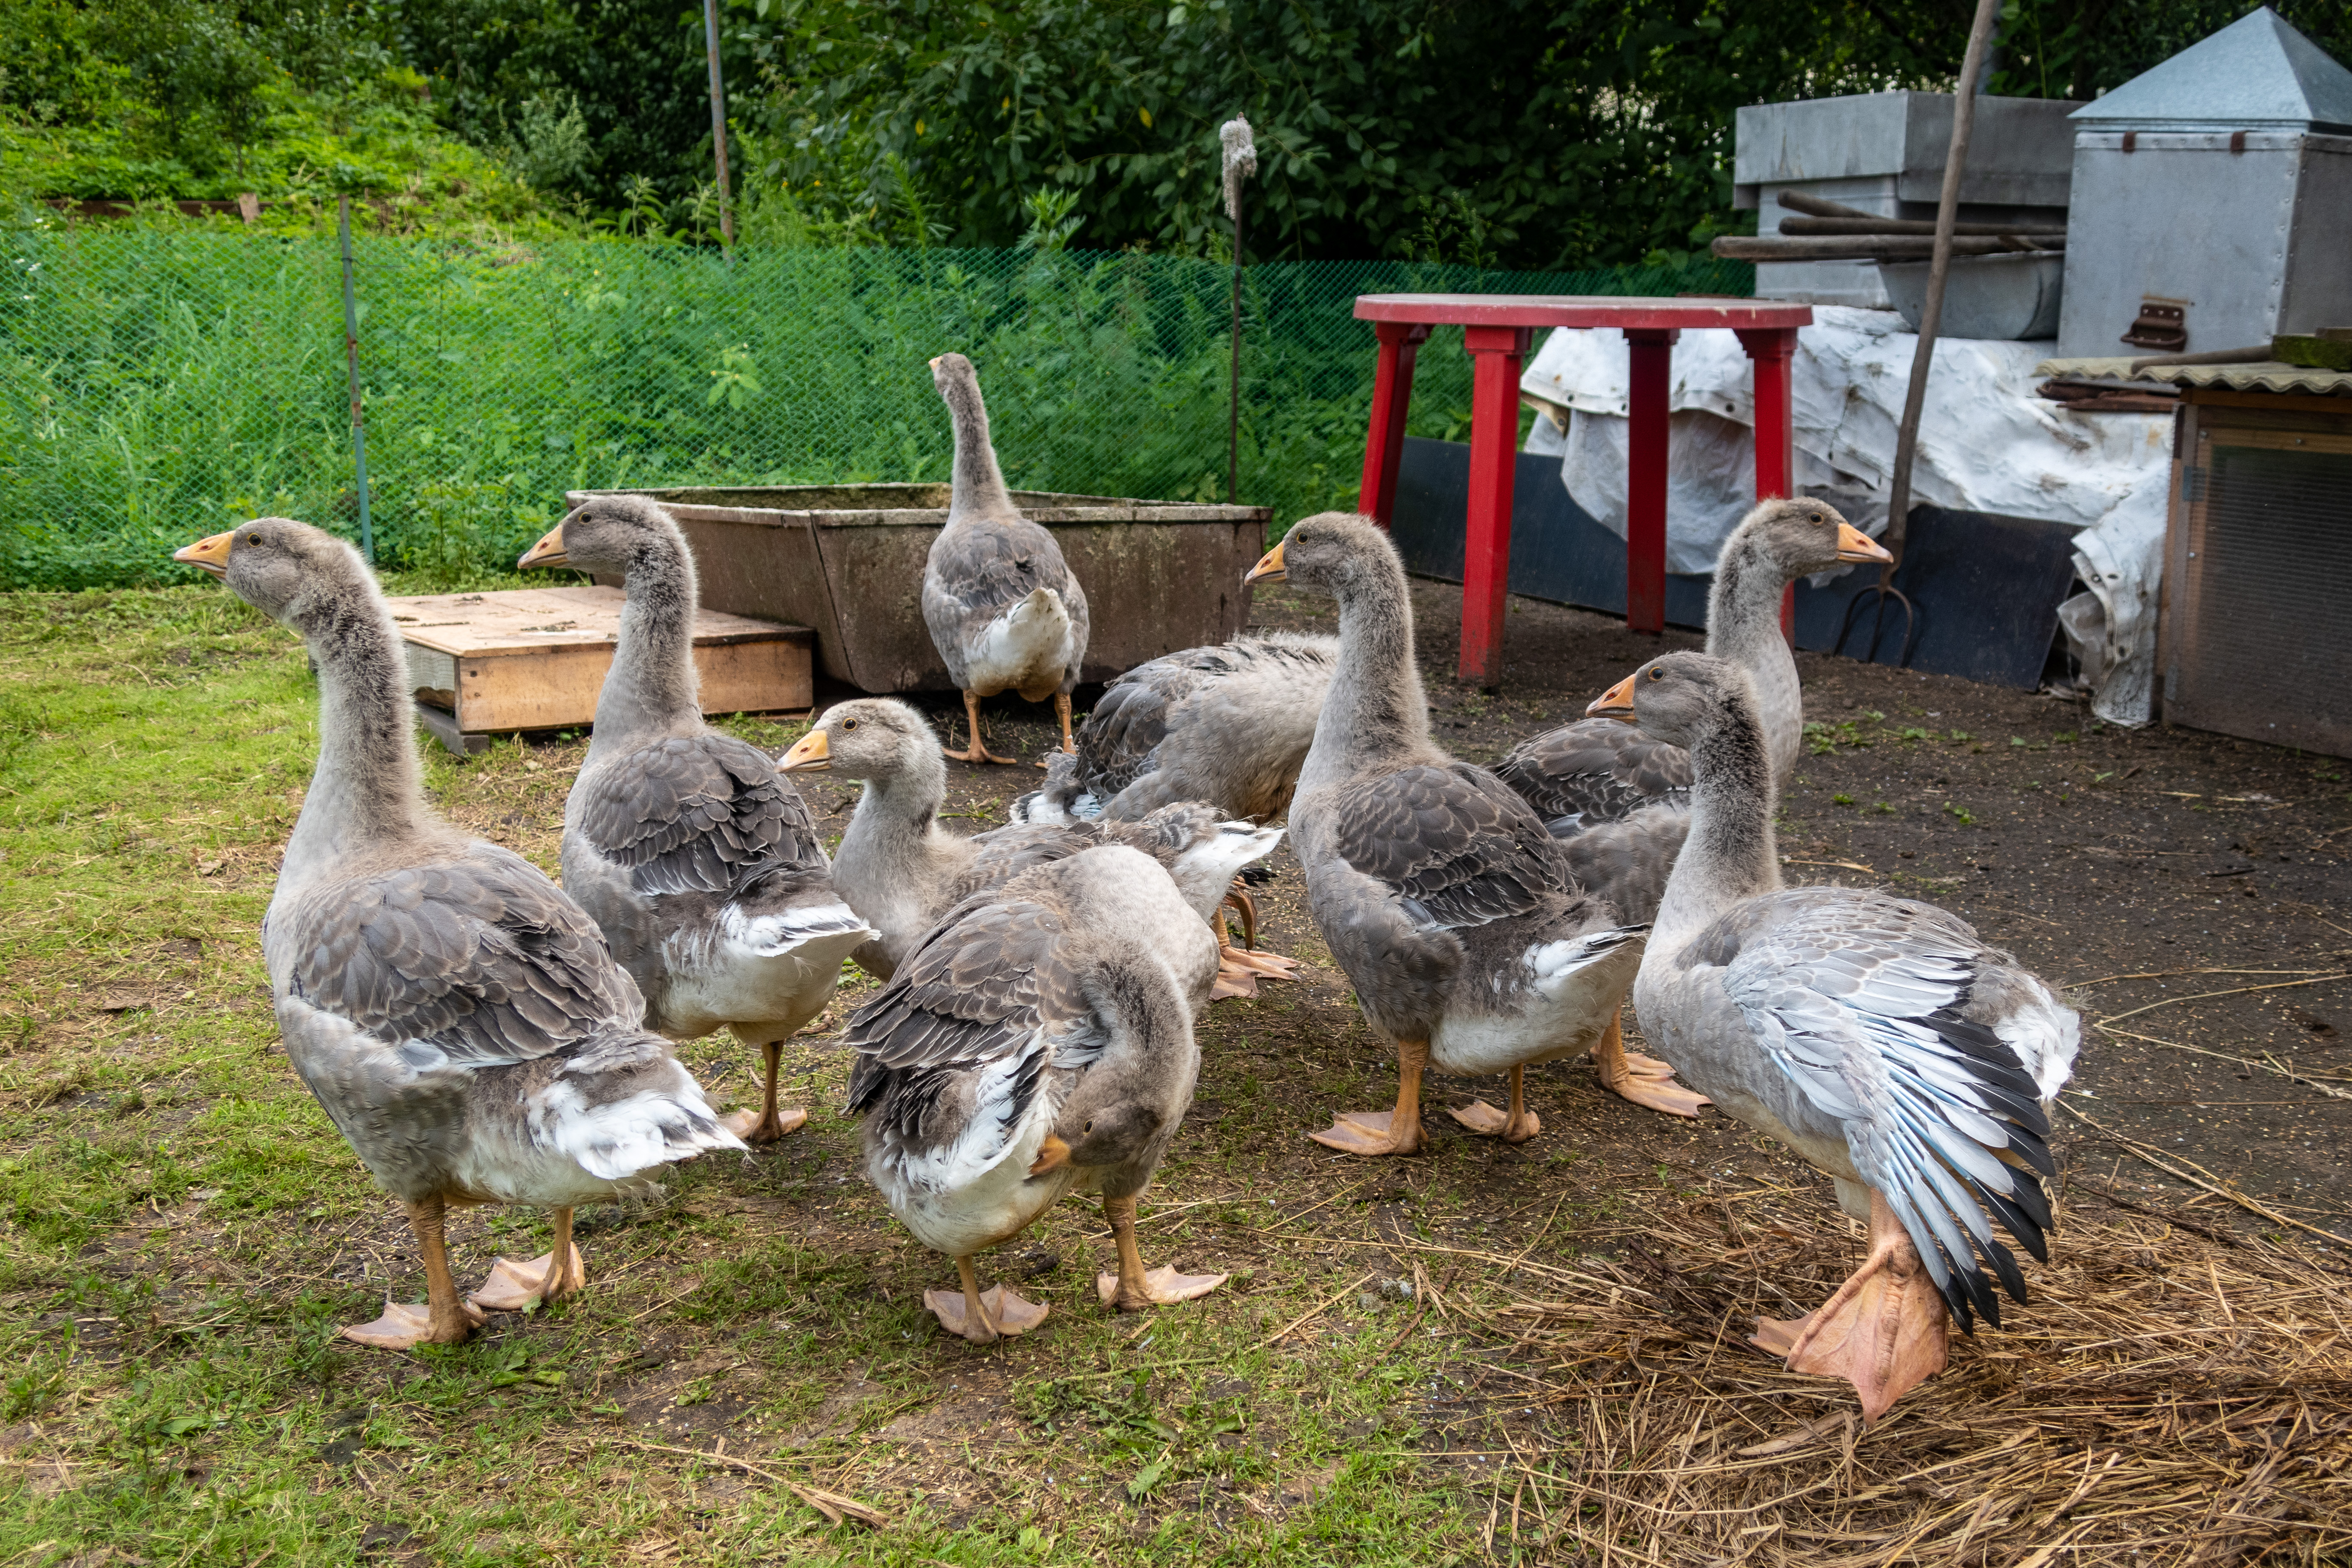
geese, poultry, agriculture, animals, livestock, birds, plumage, summer, outdoors, nature, day, sunny, village, garden, bird, plant, vertebrate, feather, tree, ducks, geese and swans, beak, waterfowl, grass, wing, grass family, fowl, seabird, event, duck, wildlife, terrestrial animal, nature reserve, water bird, soil, goose, recreation, seaduck, flightless bird, pond, ciconiiformes, leisure, flock